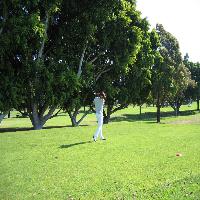
Weather: sun or clear